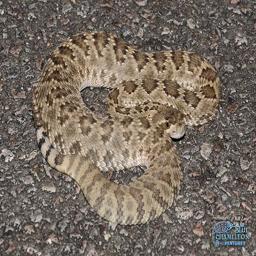
Animal: snakes